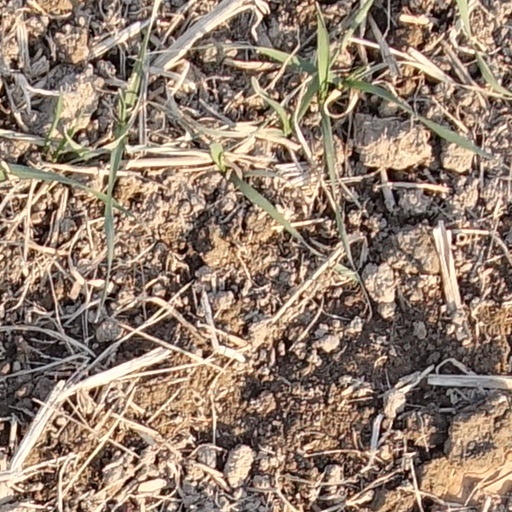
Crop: wheat